Vasif Talibov

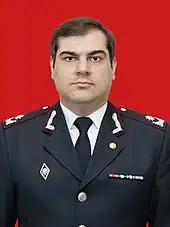
Rza Talıbov in 2018

Talibov is married to Sevil Sultanova who was related to Heydar Aliyev. They have two sons, Rza Talibov and Seymur Talibov, and a daughter, Baharkhanim Talibova. Rza and Seymur monopolized businesses in Nakchivan.